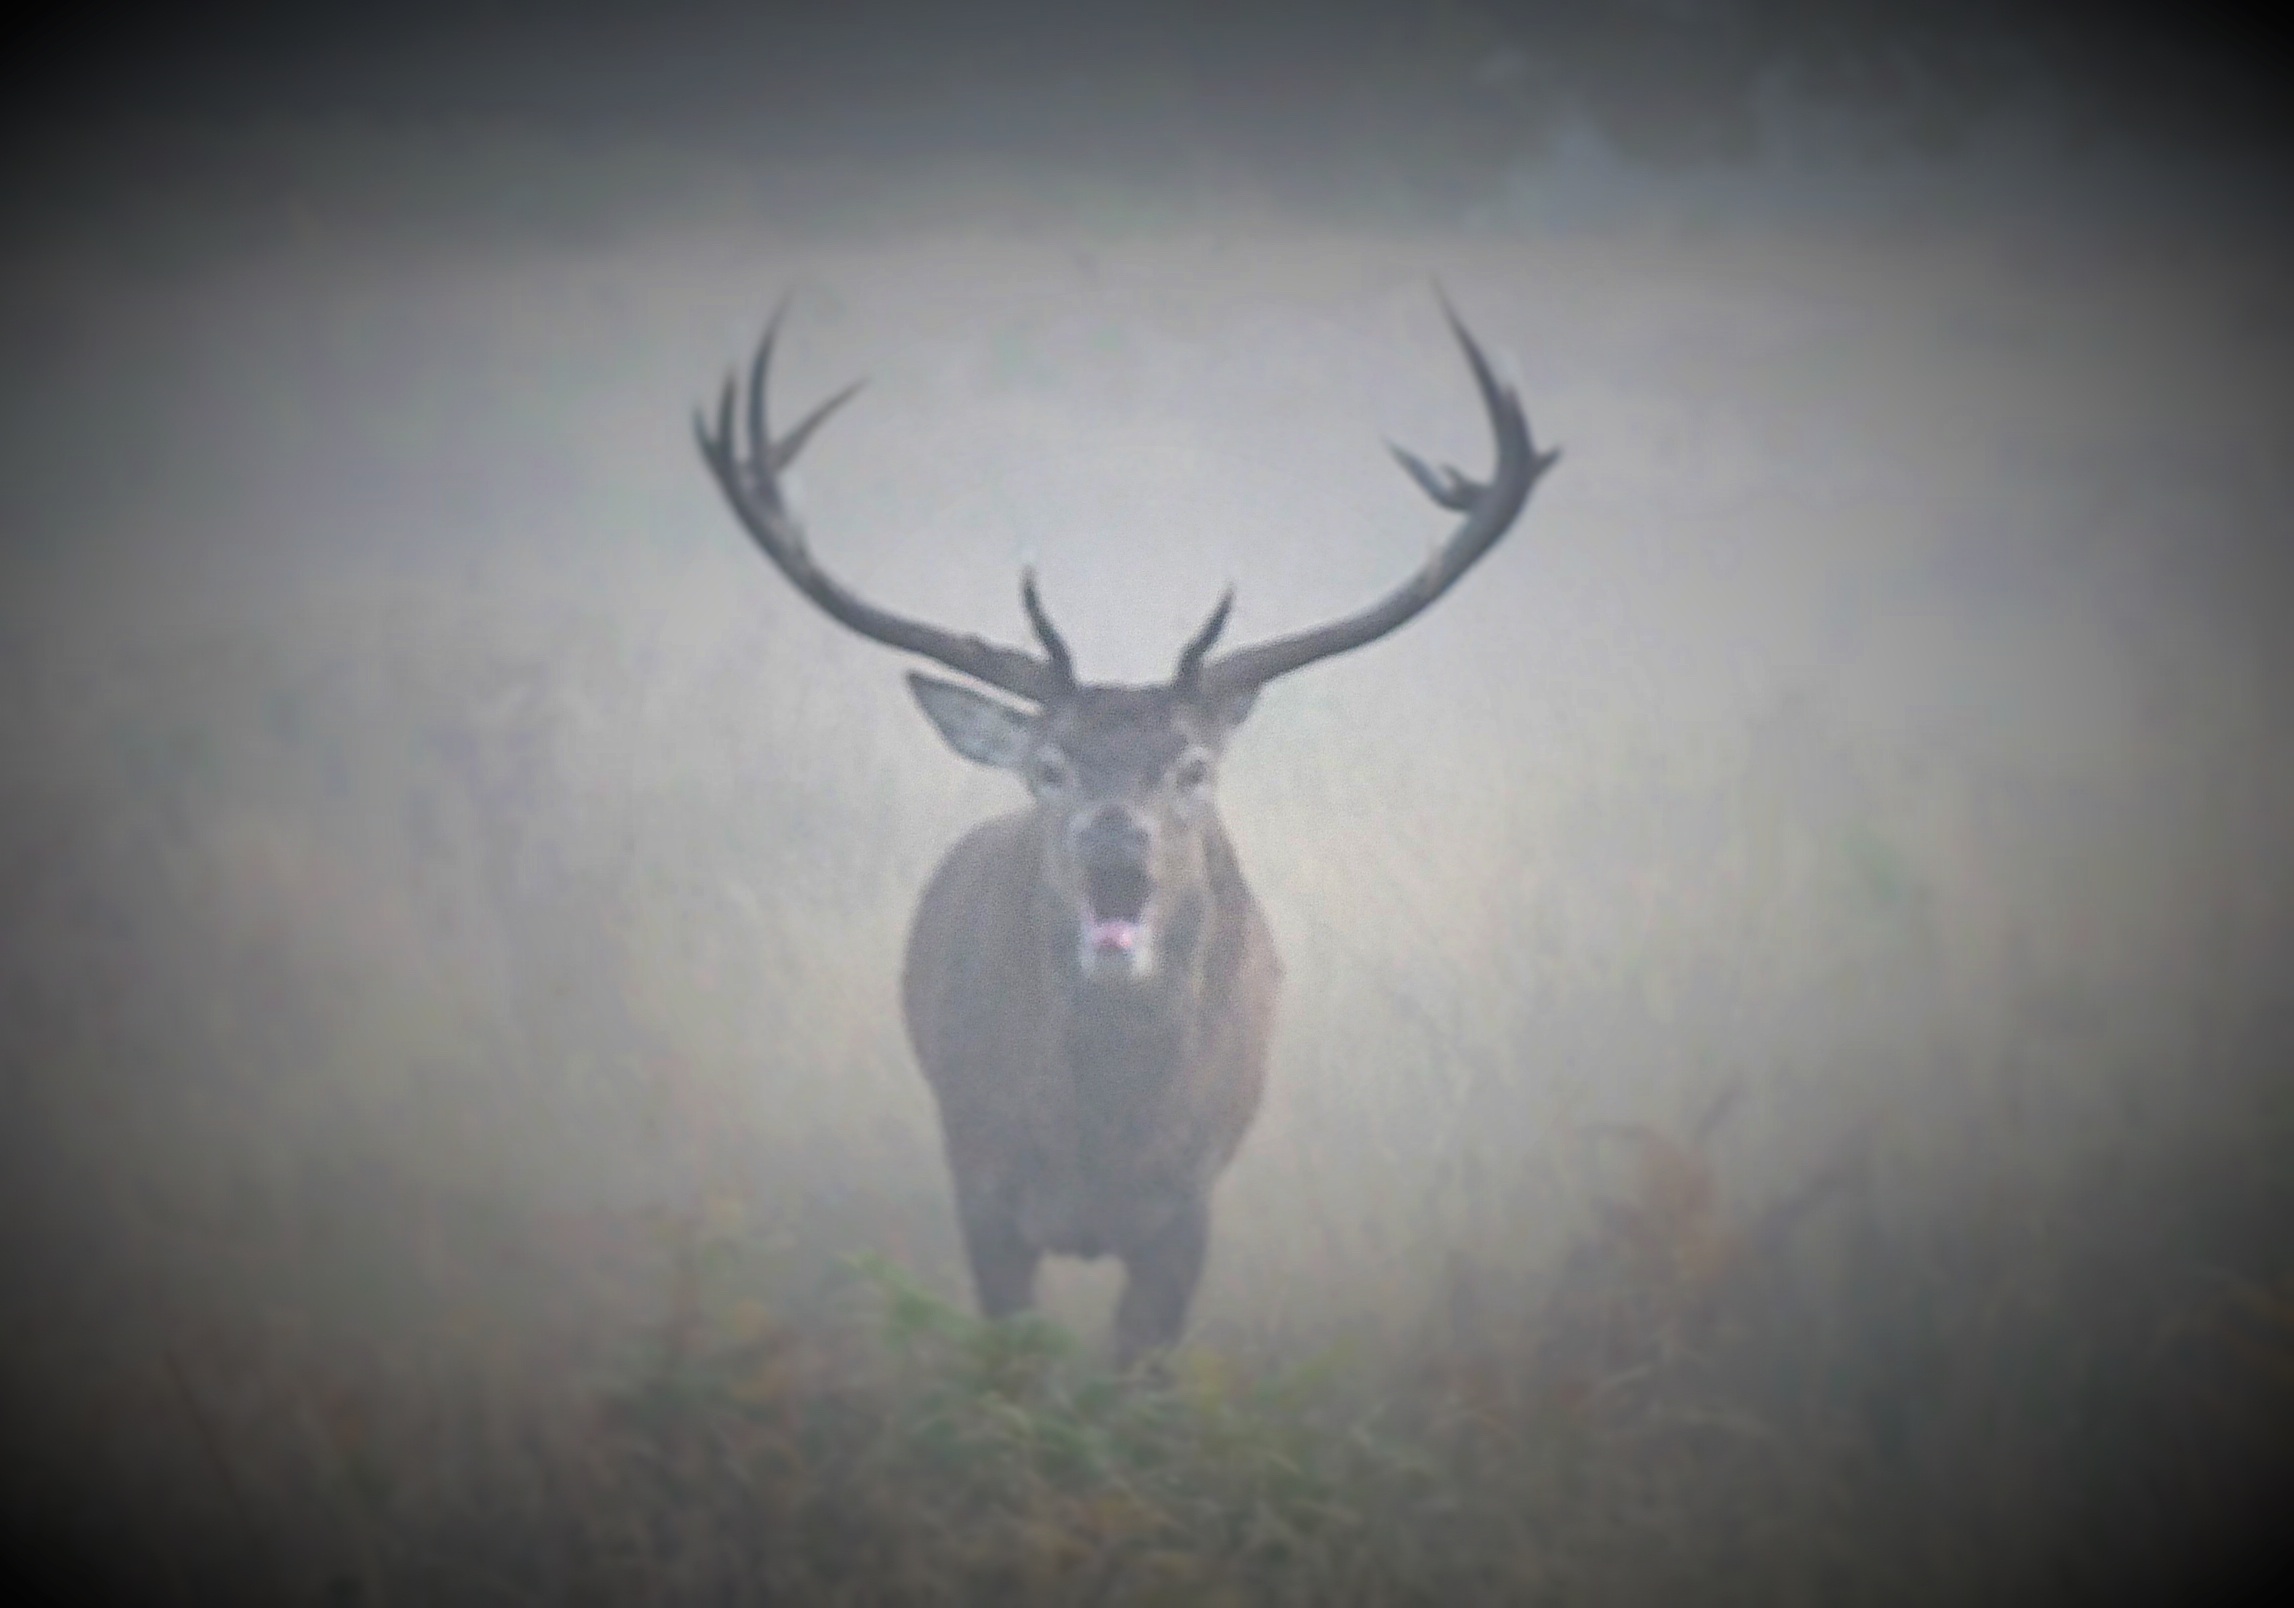
deer, mammal, fauna, antler, reindeer, vertebrate